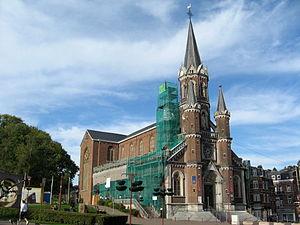
Eglise Saint-Fiacre à Dison
Le diocèse de Liège, dans la province de Liège en Belgique, compte 529 paroisses. Ces paroisses sont regroupées en unité pastorale, et certaines unités pastorales forment l'un des 17 doyennés.
Dison est une commune francophone de Belgique située en Région wallonne dans la province de Liège et faisant partie de l'agglomération de Verviers.